Eurovision Song Contest 1965

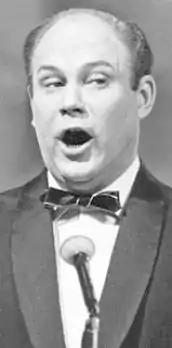
Ingvar Wixell, the Swedish entrant, performing at the

The contest was organised and broadcast by the Italian public broadcaster (RAI). served as director, Francesco De Martino served as designer, and Gianni Ferrio served as musical director, leading 48 musicians of the RAI Orchestra. Each participating delegation was allowed to nominate its own musical director to lead the orchestra during the performance of its country's entry, with the host musical director also conducting for those countries which did not nominate their own conductor. The event was presented by Renata Mauro and was overseen on behalf of the contest organisers, the European Broadcasting Union (EBU), by Miroslav Vilček as scrutineer.